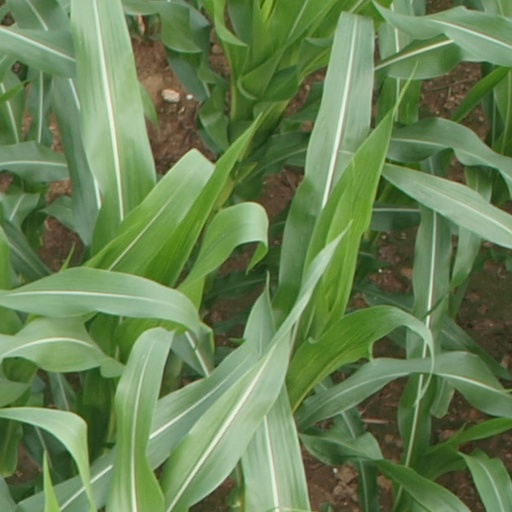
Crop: maize; corn